Retan House

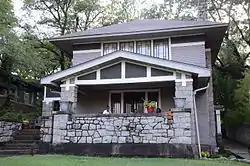

The Retan House is a historic house at 2510 South Broadway in Little Rock, Arkansas. It is a modest two-story frame structure, with shallow-pitch hip roof with broad eaves. A single-story porch extends across the front, with a broad gable roof supported by stone piers. The entrance is on the left side, and there is a three-part window at the center of the front under the porch. Above the porch are a band of four multi-pane windows in the Prairie School style. The house was built in 1915 to a design by Charles L. Thompson, and is one of his finer examples of the Prairie School style.